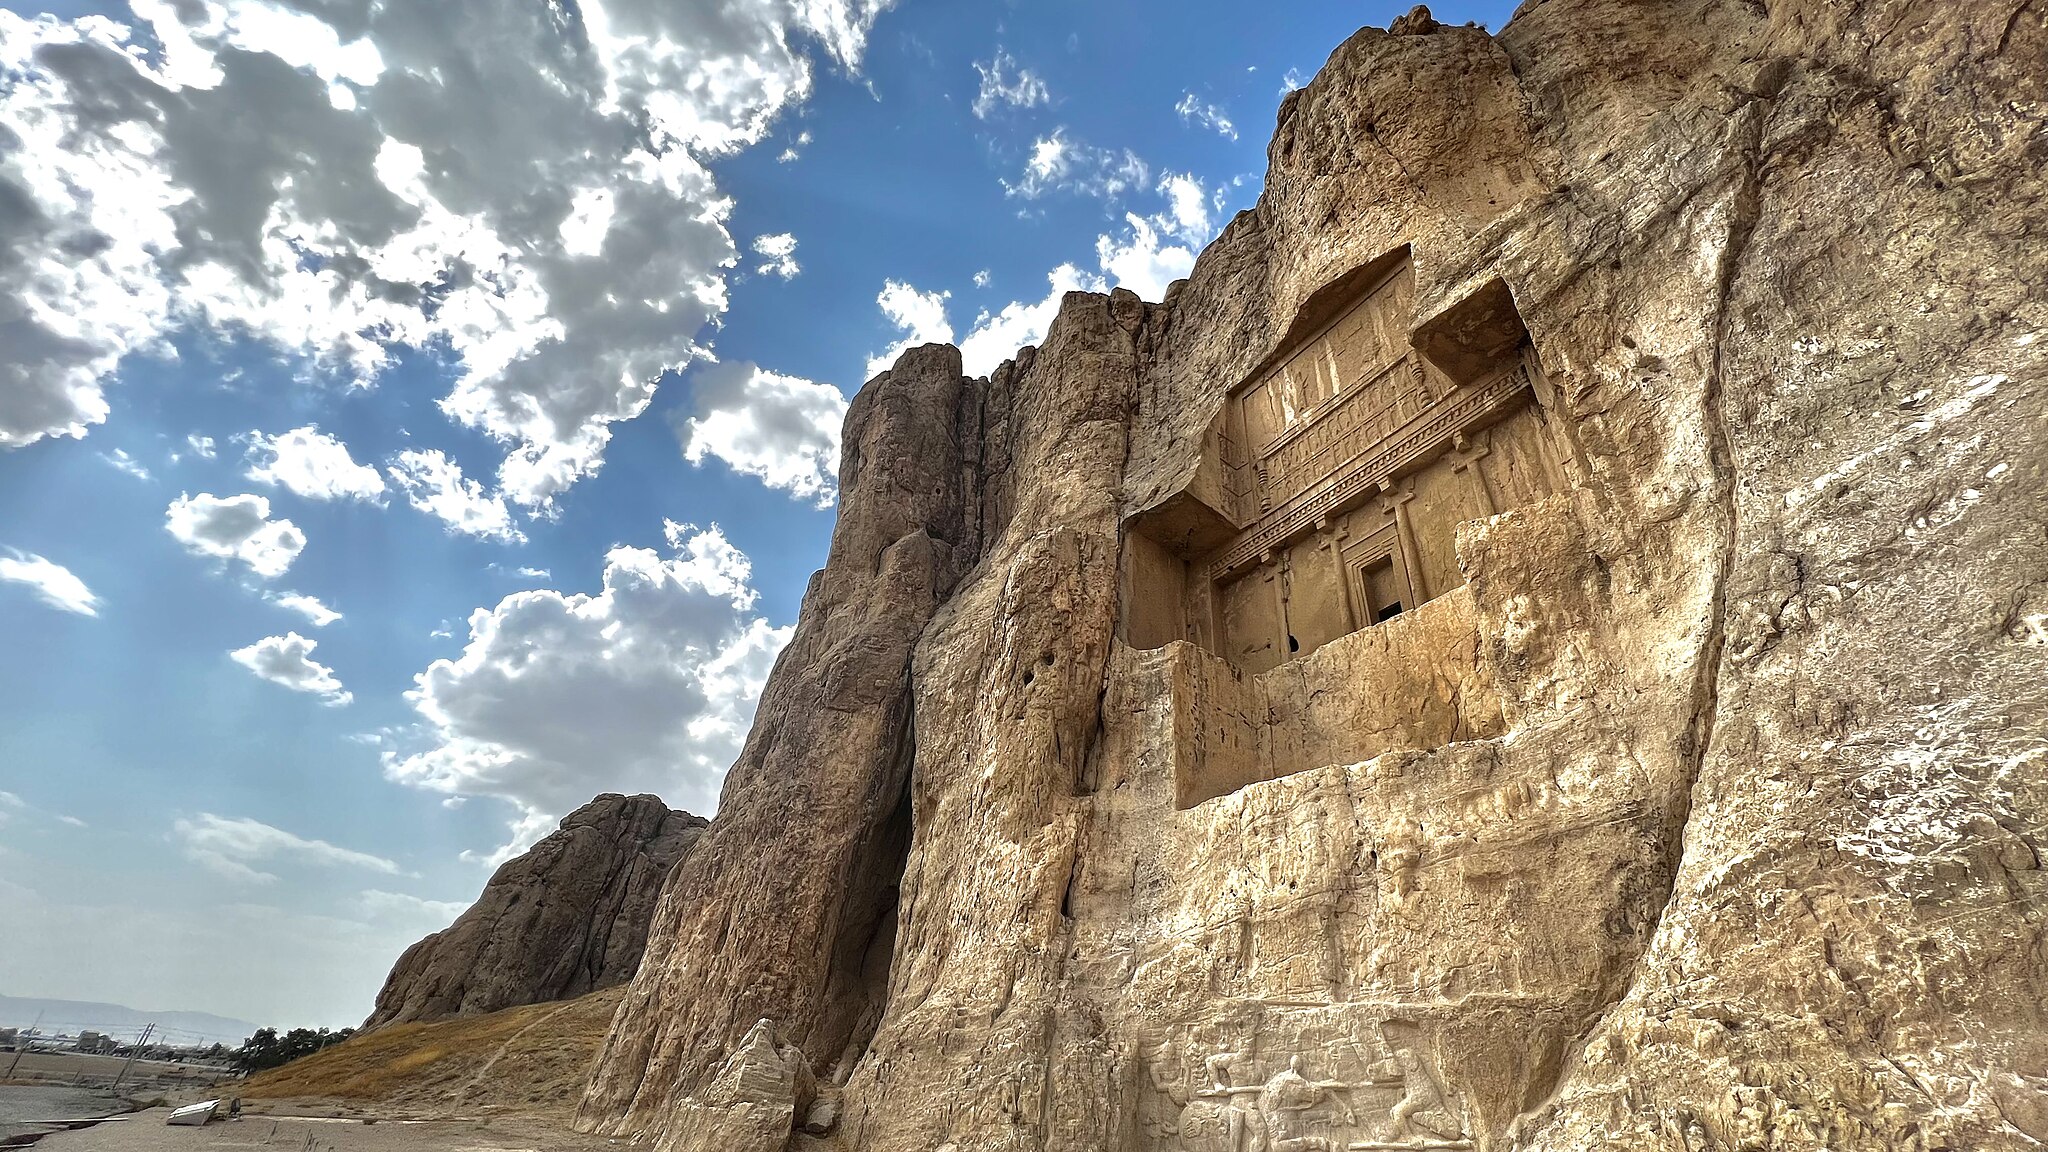
Title: Glory
Date: 2024-10-21
Categories: Naqsh-e Rustam, Self-published work, Cultural heritage monuments in Iran with known IDs, Images from Wiki Loves Monuments 2024, Uploaded via Campaign:wlm-ir, Images from Wiki Loves Monuments in Marvdasht, Images from Wiki Loves Monuments 2024 in Iran